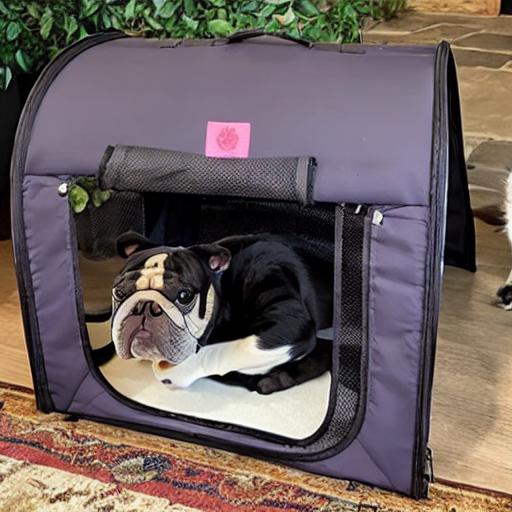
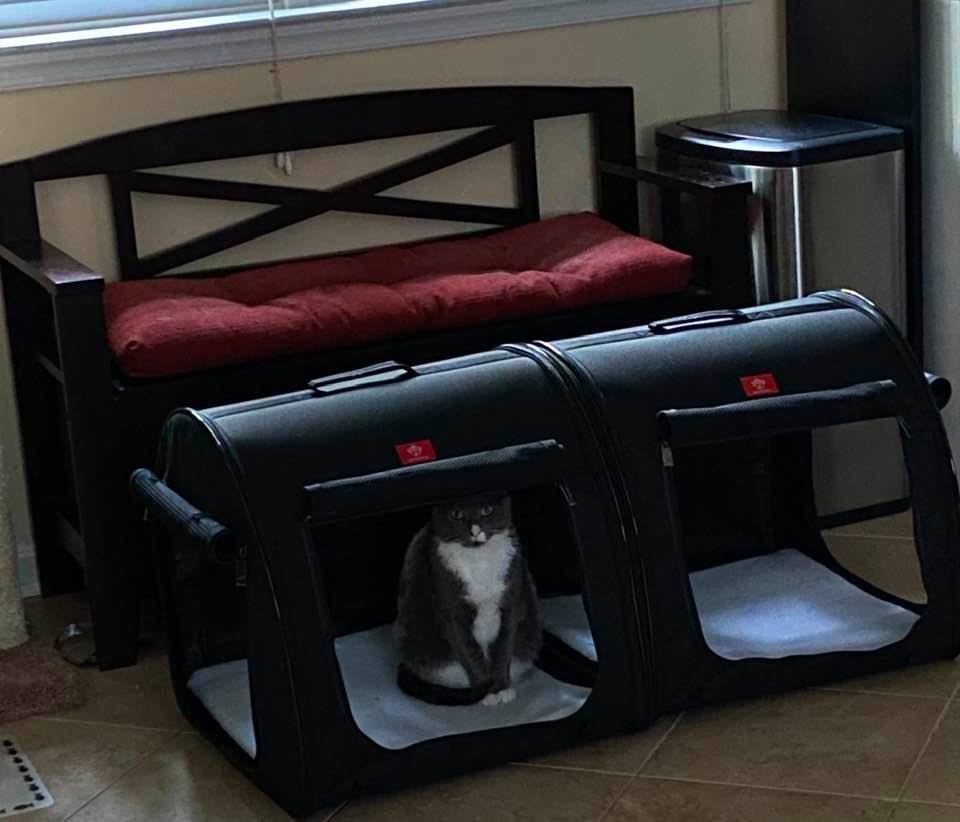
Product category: items_kennel
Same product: no